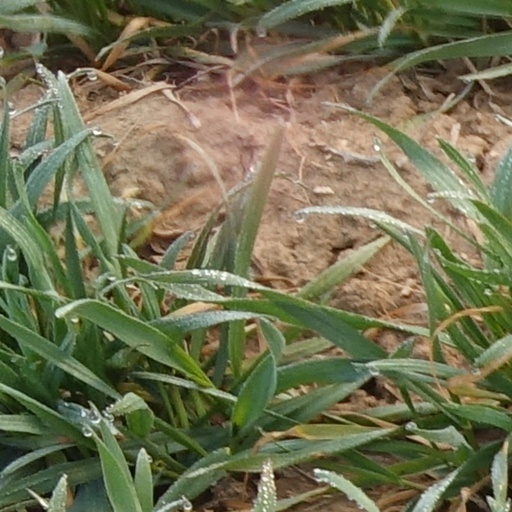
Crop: wheat